Red dwarf

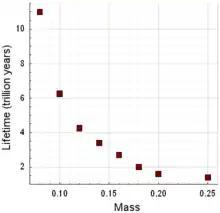
The predicted main-sequence lifetime of a red dwarf plotted against its mass relative to the Sun.

Because low-mass red dwarfs are fully convective, helium does not accumulate at the core, and compared with larger stars such as the Sun, they can burn a larger proportion of their hydrogen before leaving the main sequence. As a result, red dwarfs have estimated lifespans far longer than the present age of the universe, and stars less than have not had time to leave the main sequence. The lower the mass of a red dwarf, the longer the lifespan. It is believed that the lifespans of these stars exceed the expected 10-billion-year lifespan of the Sun by the third or fourth power of the ratio of the solar mass to their masses; thus, a red dwarf may continue burning for 10 trillion years. As the proportion of hydrogen in a red dwarf is consumed, the rate of fusion declines and the core starts to contract. The gravitational energy released by this size reduction is converted into heat, which is carried throughout the star by convection.